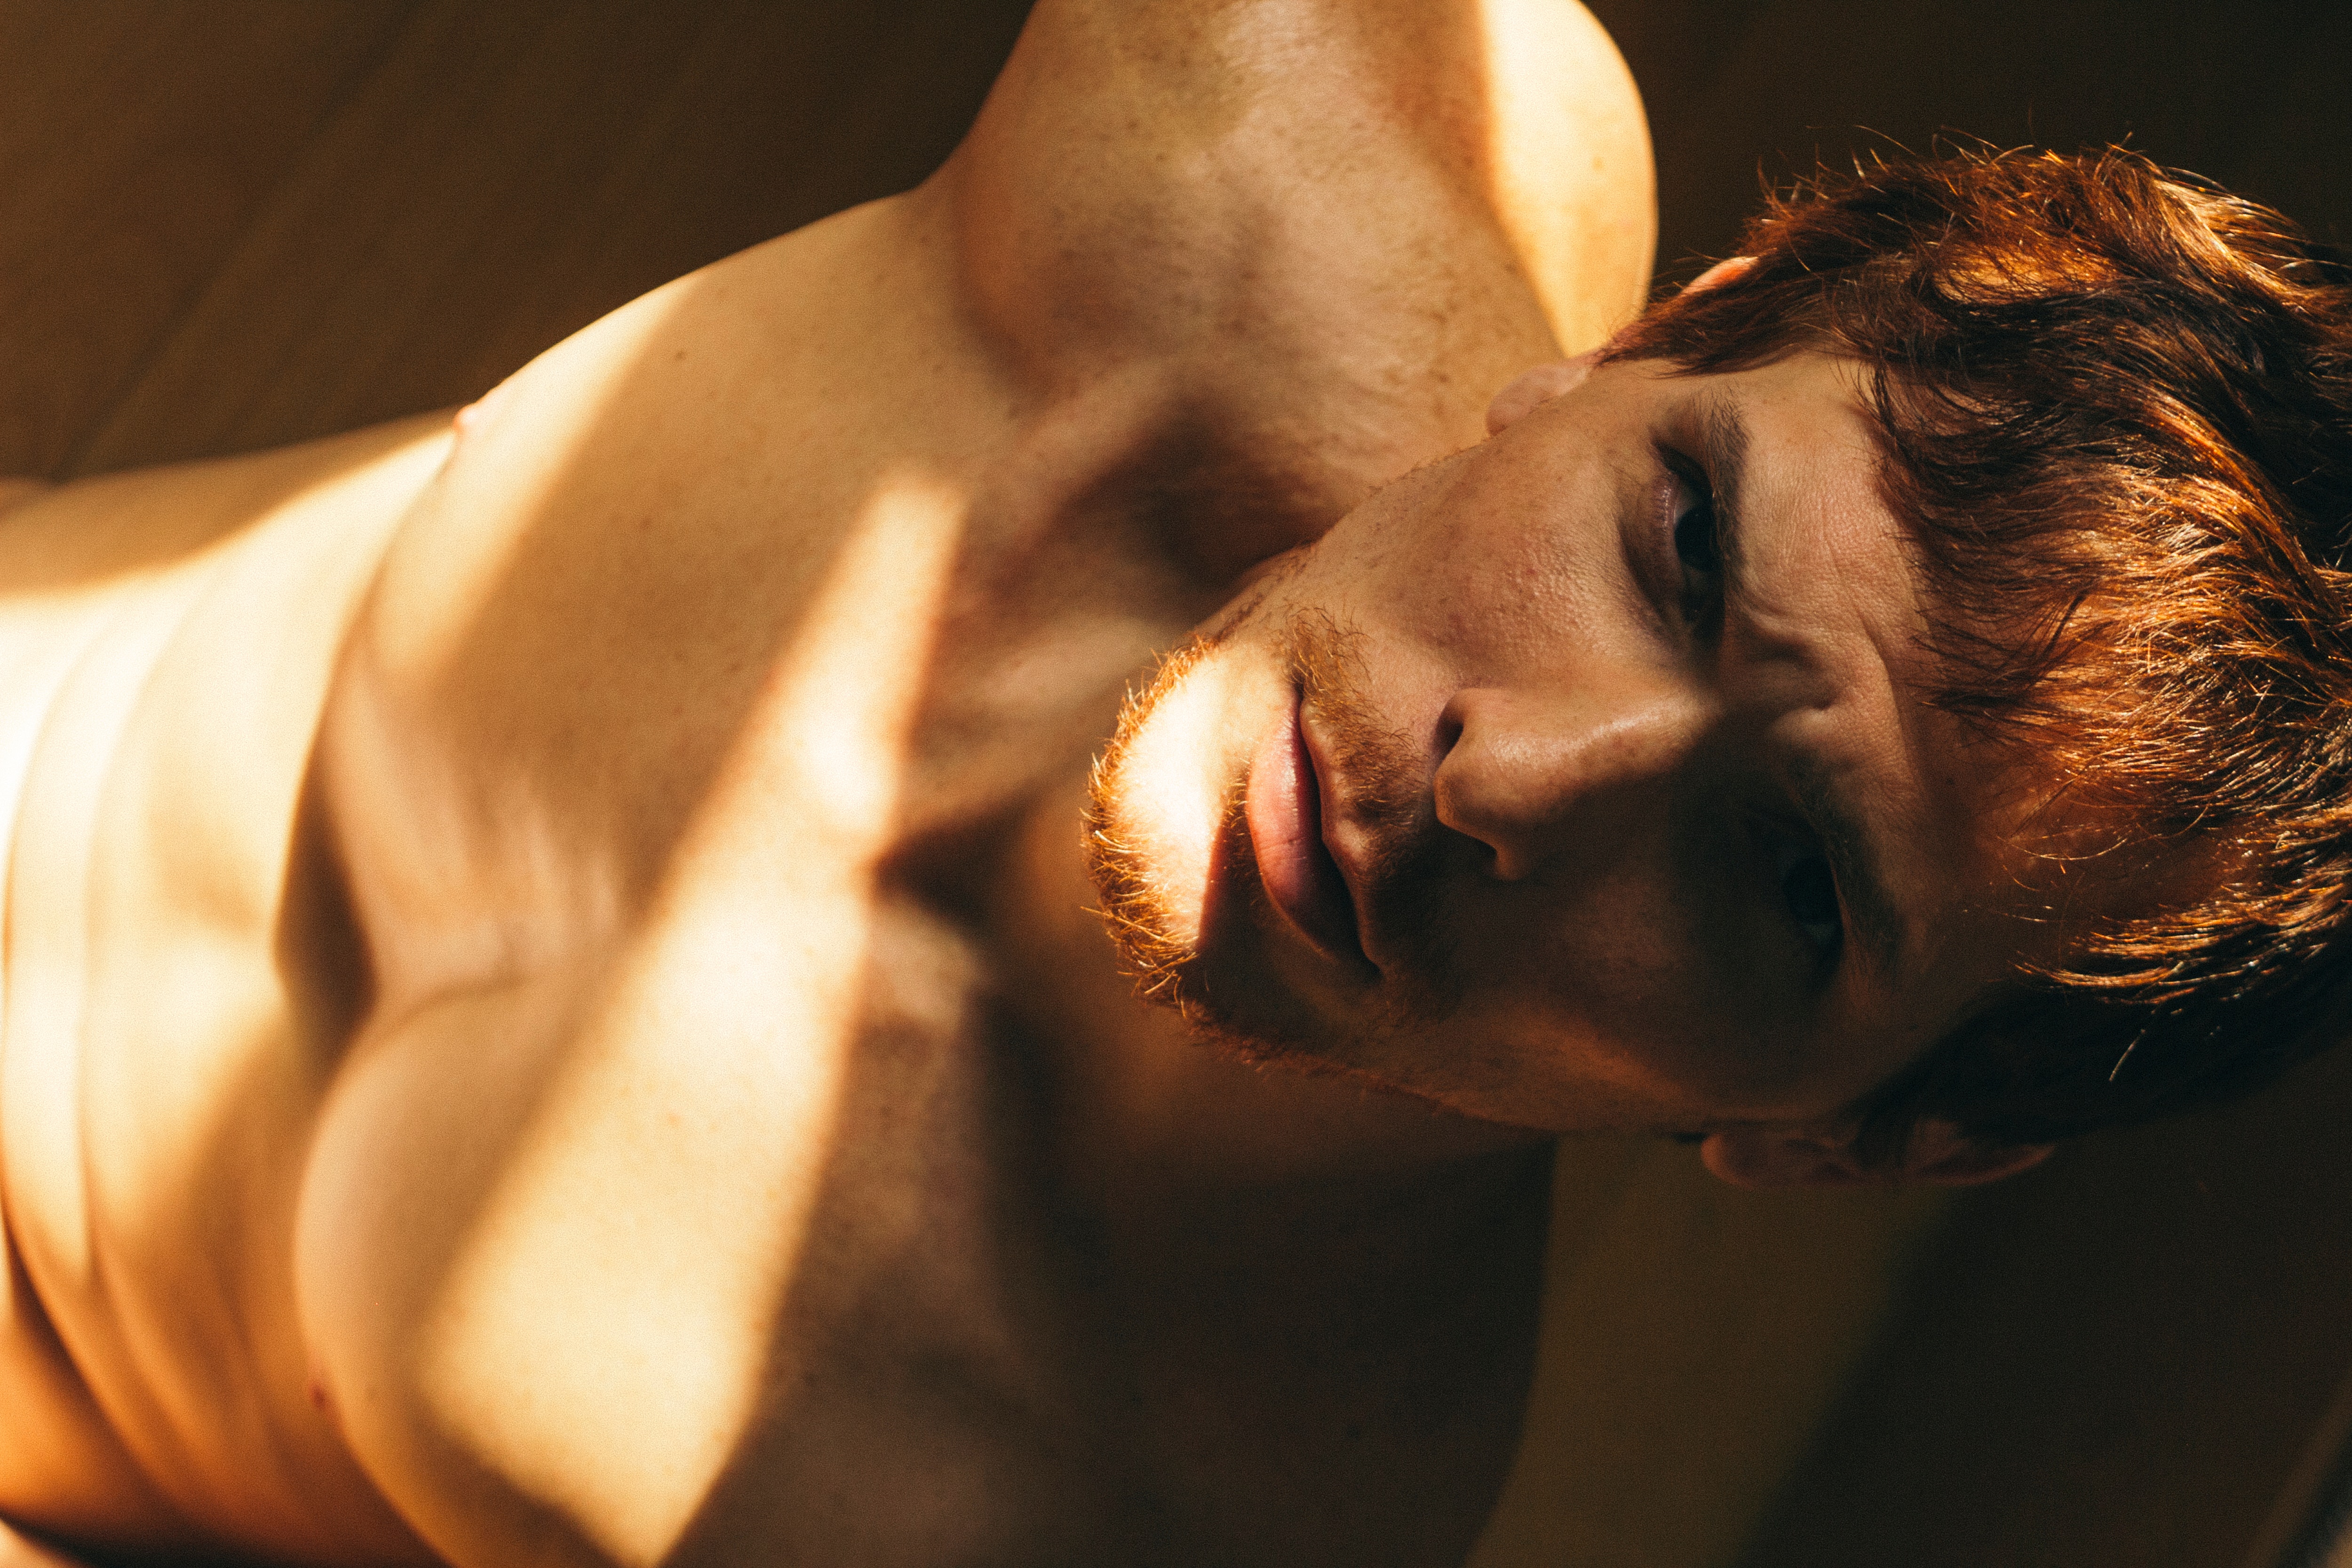
Barechested, arm, muscle, human, neck, human body, hand, mouth, photography, flesh, chest